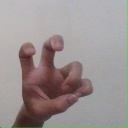
अक्षर: छ